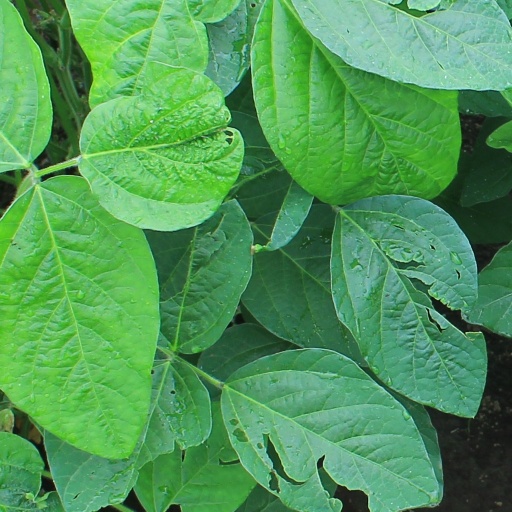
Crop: soybean